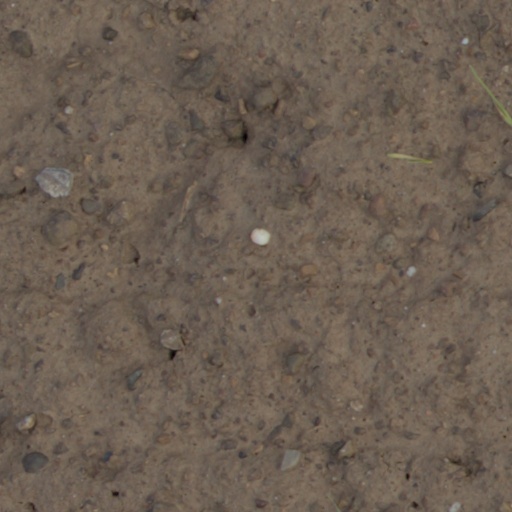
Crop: wheat